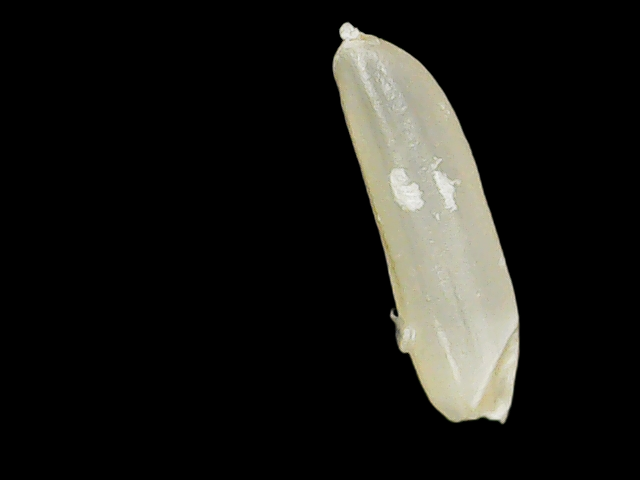
Rice variety: Binadhan25